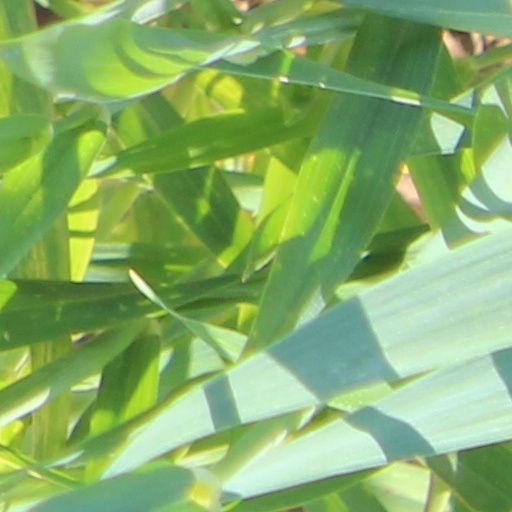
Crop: wheat